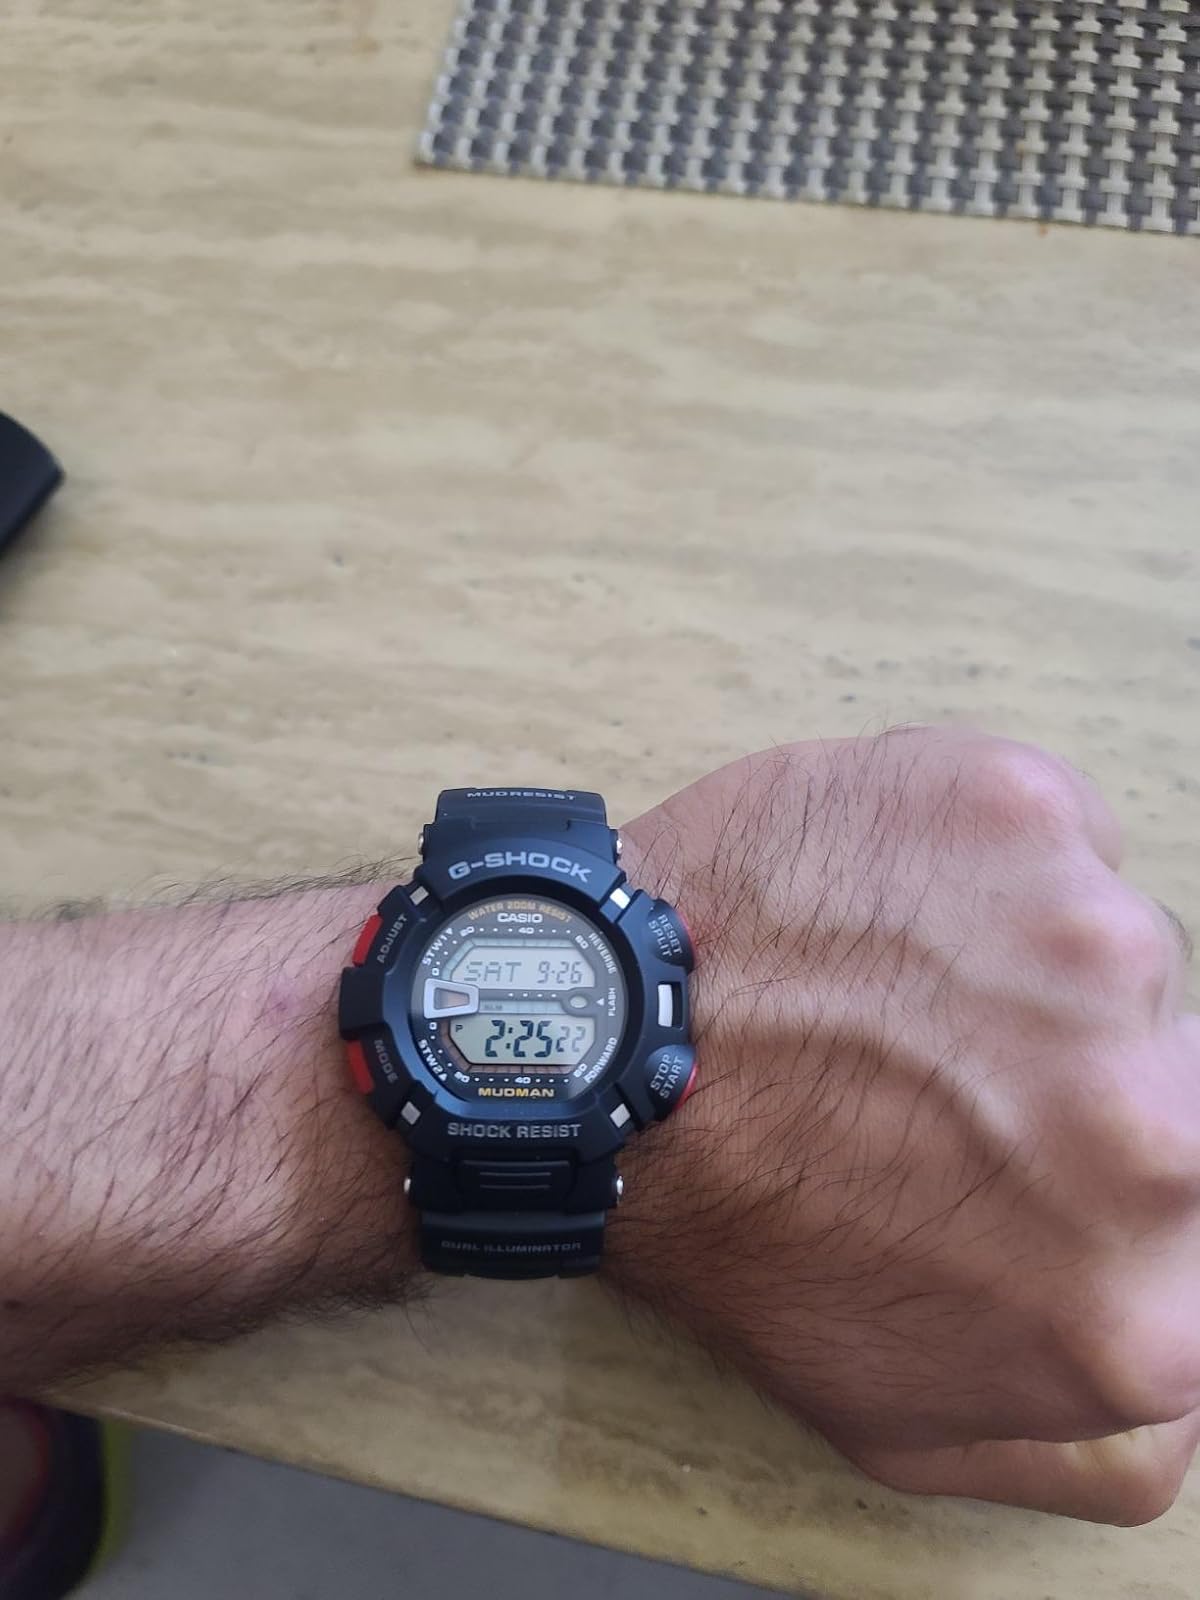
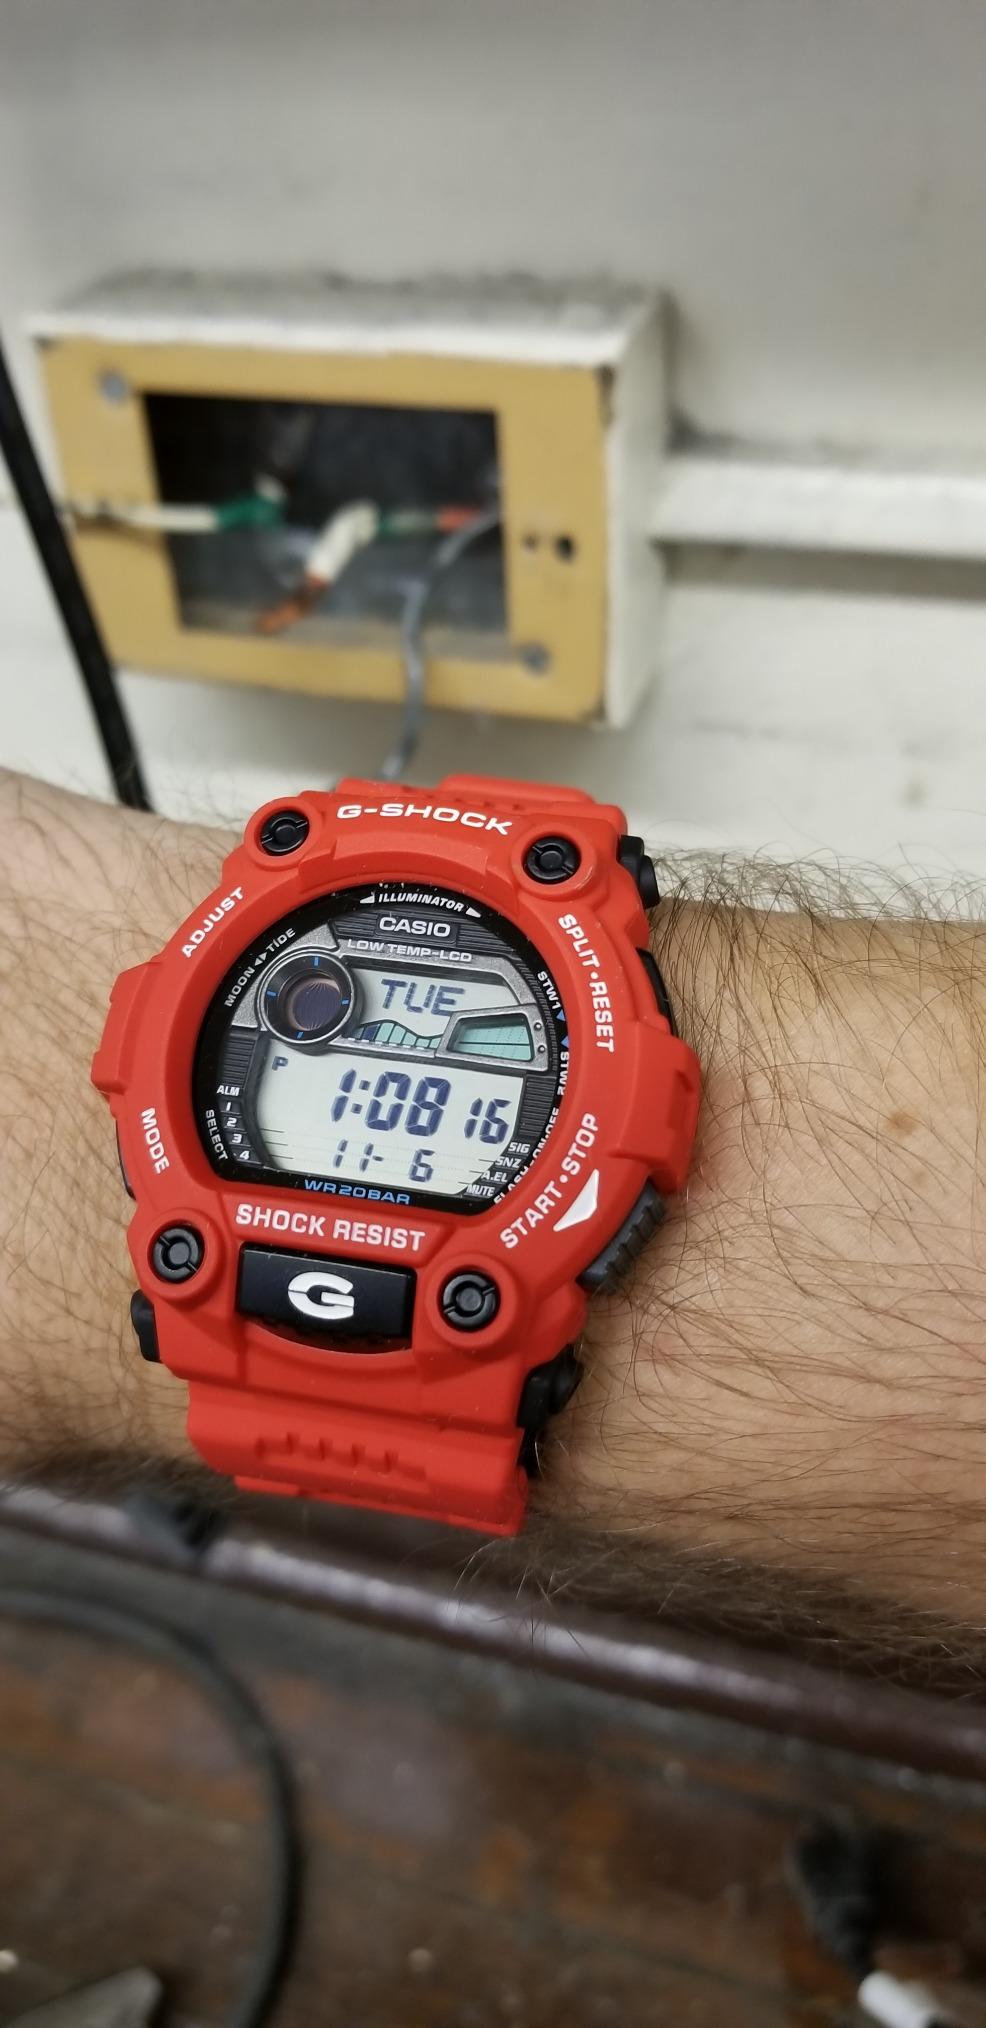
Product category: accessories_watch
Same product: no